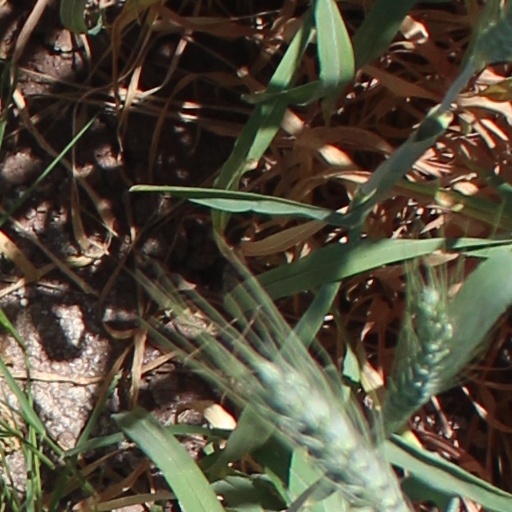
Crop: wheat